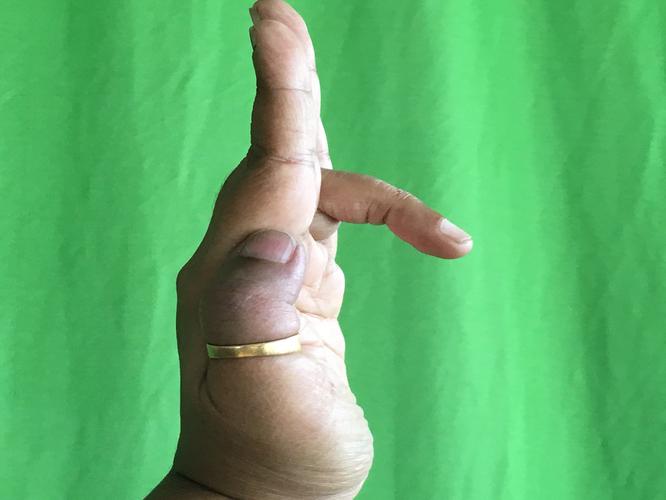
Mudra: Tripathaka
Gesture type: single_hand